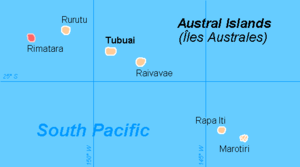
Rimatara est l'île la plus occidentale de l'archipel des Australes en Polynésie française. Celle-ci est le chef-lieu de la commune de Rimatara.